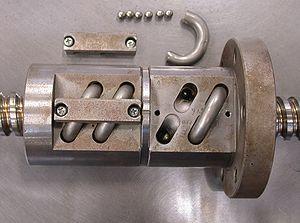
Vis à billes ouverte Polski: Zdjęcie przedstawia częściowo zdemontowaną nakrętkę z gwintem tocznym. Jedna z czterech rurek recyrkulacyjnych została usunięta, aby lepiej pokazać otwory recylkulacyjne wraz ze znajdującymi się w nich kulkami
Un mécanisme, ou transmetteur, est l'association de plusieurs pièces liées entre elles par des contacts physiques qui les rendent totalement ou partiellement solidaires, selon qu'ils autorisent ou non des mouvements relatifs. La liaison mécanique est le modèle utilisé pour décrire cette relation dont la considération est primordiale dans l'étude des mécanismes. Elle emploie des représentations mathématiques qui diffèrent suivant qu'on l'aborde sous l'aspect cinématique ou sous l'aspect des actions mécaniques.